Elizabeth Wolley

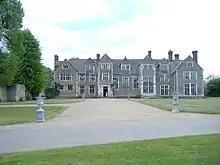
Loseley House, home of Elizabeth Wolley's father, Sir William More

Elizabeth More was born on 28 April 1552, the eldest of the three children of Sir William More of Loseley, Surrey, and his second wife, Margaret Daniell, the daughter and heiress of Ralph Daniell of Swaffham, Norfolk, by Katherine Marrowe. She was born in London at the house of her great-uncle, George Medley (d. 1554), esquire, mercer and Merchant of the Staple, and was baptised 1 May 1552.